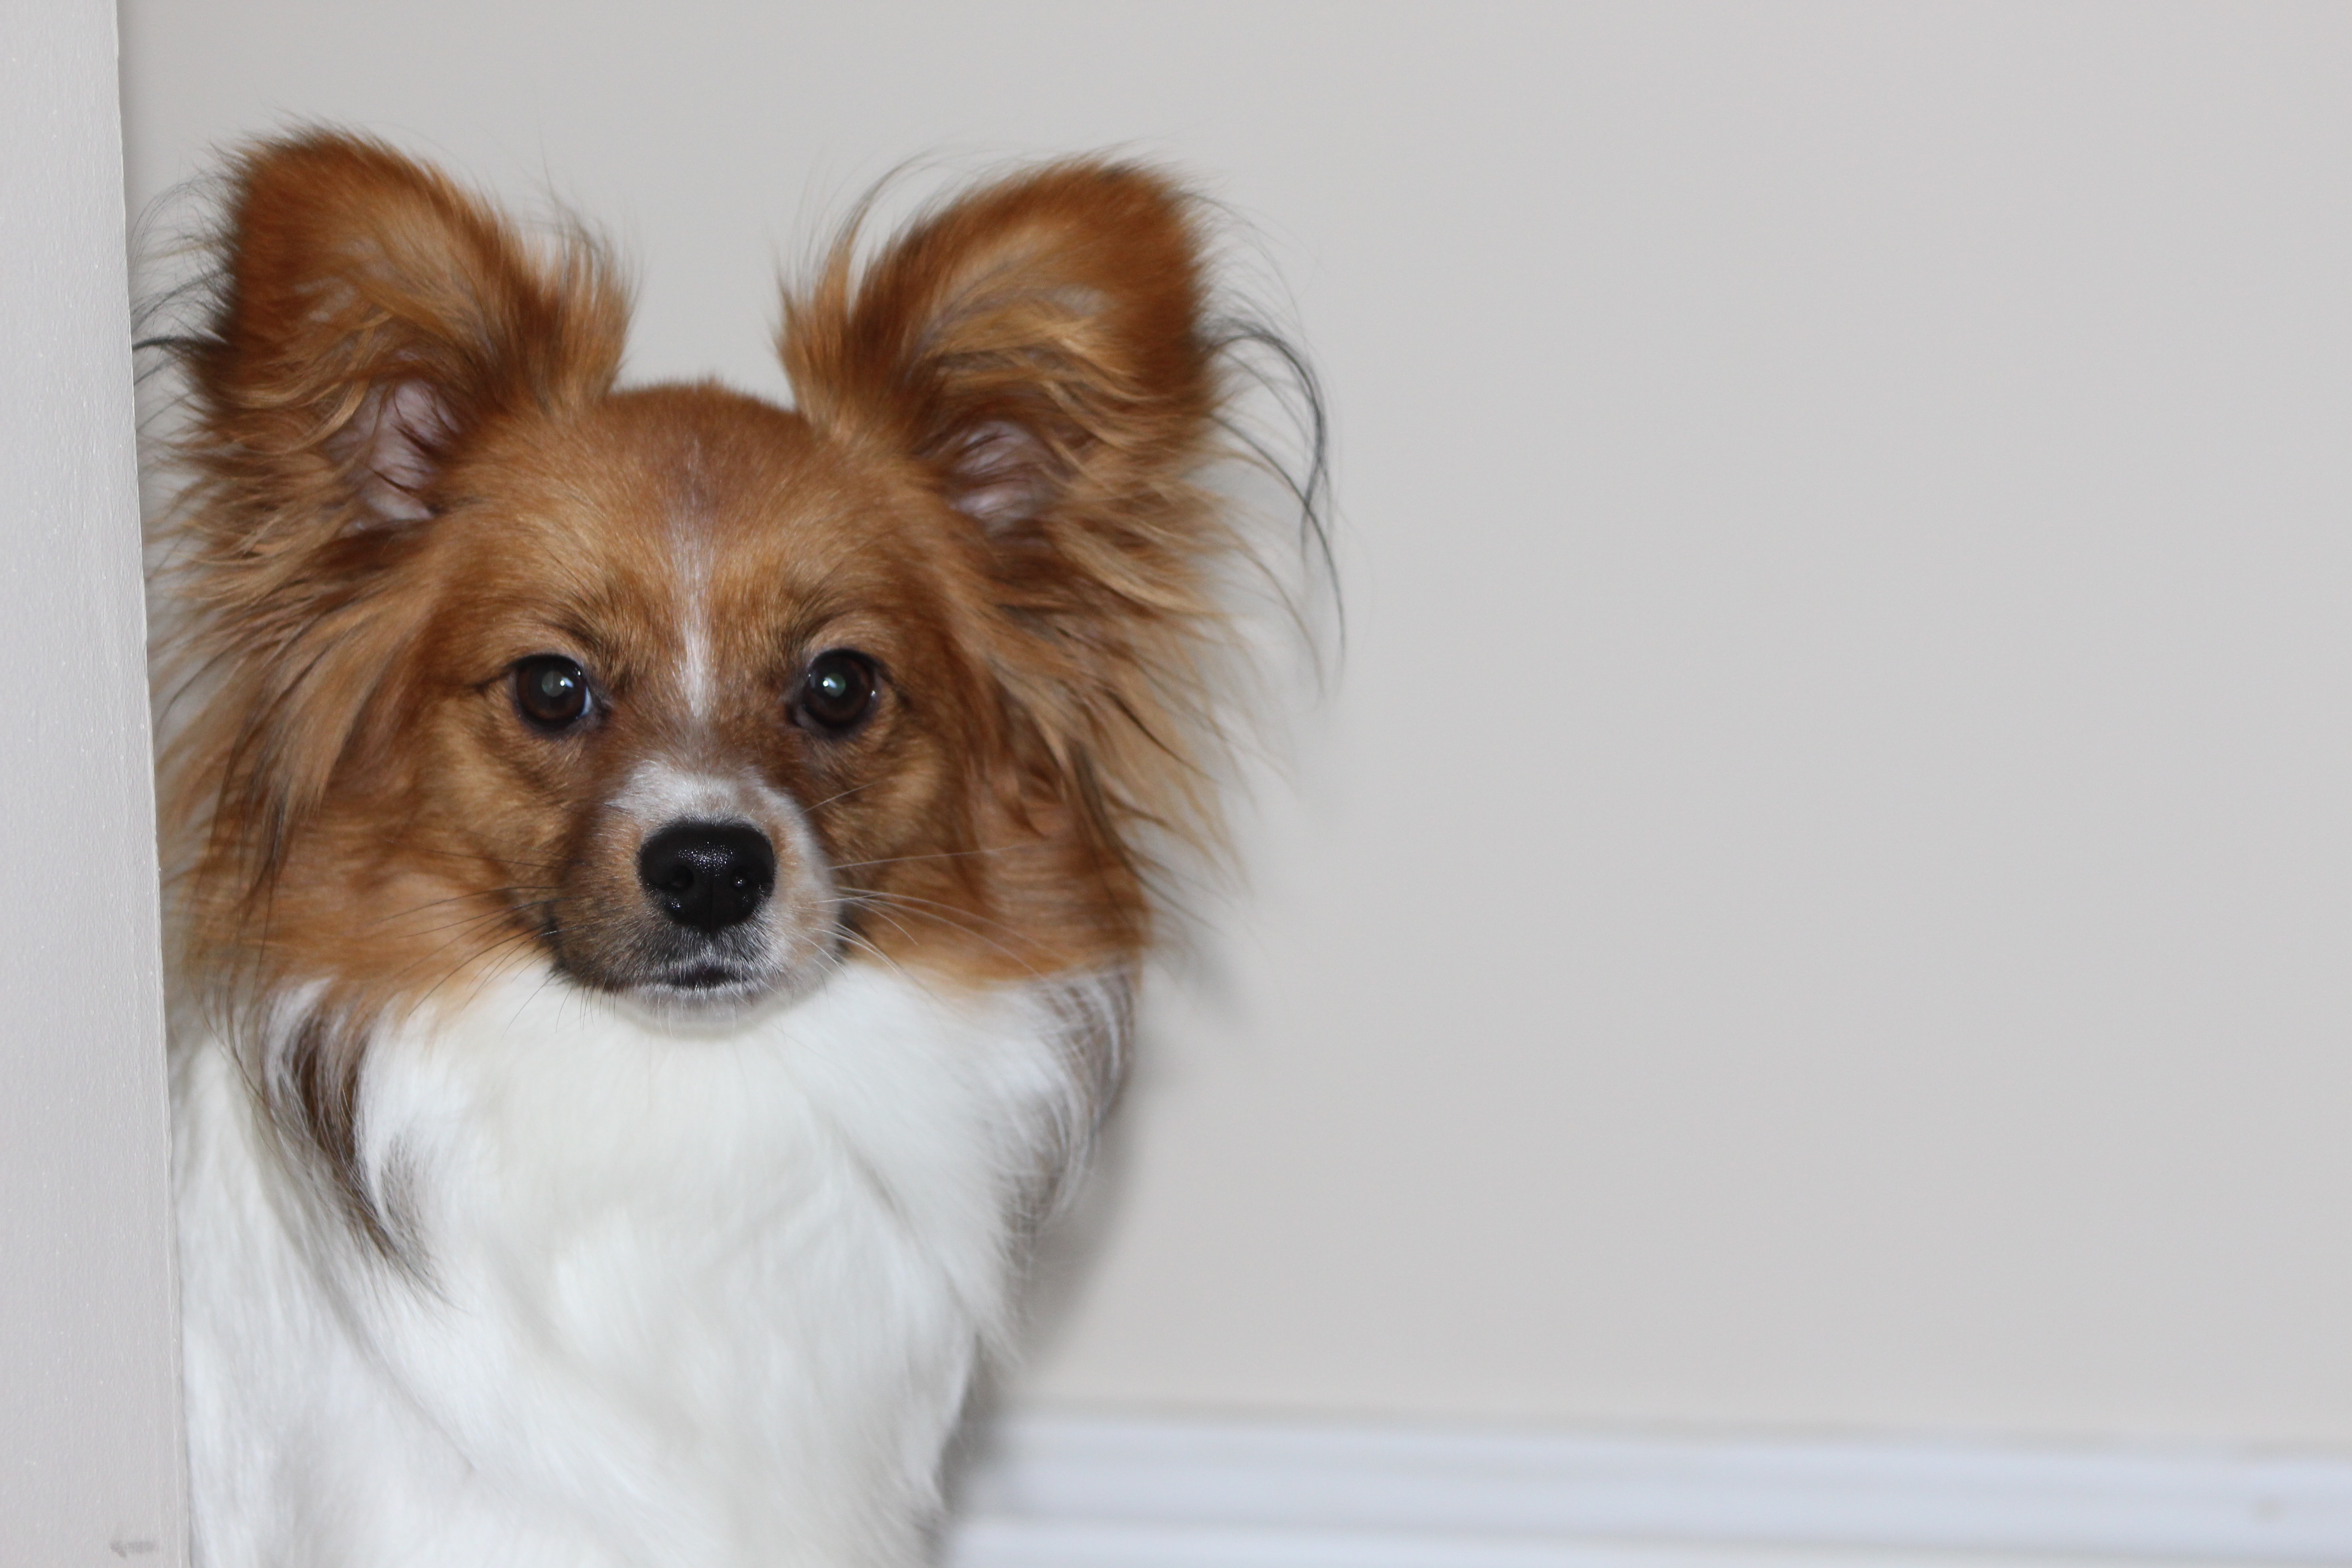
dog, mammal, spaniel, vertebrate, papillon, dog breed, dog like mammal, carnivoran, kooikerhondje, tibetan spaniel, phal ne